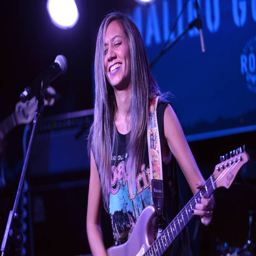
person performs onstage during festival .